Deva Pureeswarar Temple

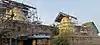
Vimana of the presiding deity

According to Hindu mythology, the Devas worshipped Shiva at Thevur to rid themselves of the sin of killing Vruddhasura. The temple is also associated with the legends of the "Ramayana" as per which Kubera worshipped Shiva at the Deva Pureeswarar Temple to get back his wealth stolen by Ravana. As per the "Mahabharata", Virata worshipped Shiva at the temple along with his son Uttara.